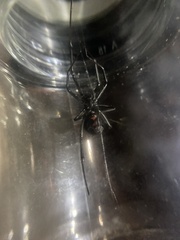
Species: Lactrodectus_hesperus